Caslon

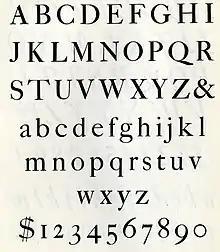
Caslon 471 on a metal type specimen sheet. Caslon's larger-size fonts had two serifs on the "C" rather than one.

Caslon 471 was the release of the "original" Caslon type sold by American Type Founders. American Type Founders advertised it as "the Caslon Oldstyle Romans and Italics precisely as Mr. Caslon left them in 1766. It was apparently cast from electrotypes held by American Type Founders' precursors. Thomas Maitland Cleland drew a set of additional swash capitals.